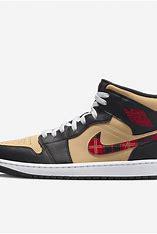
Brand: Jordan
Model: kg Air Jordan 1 Mid